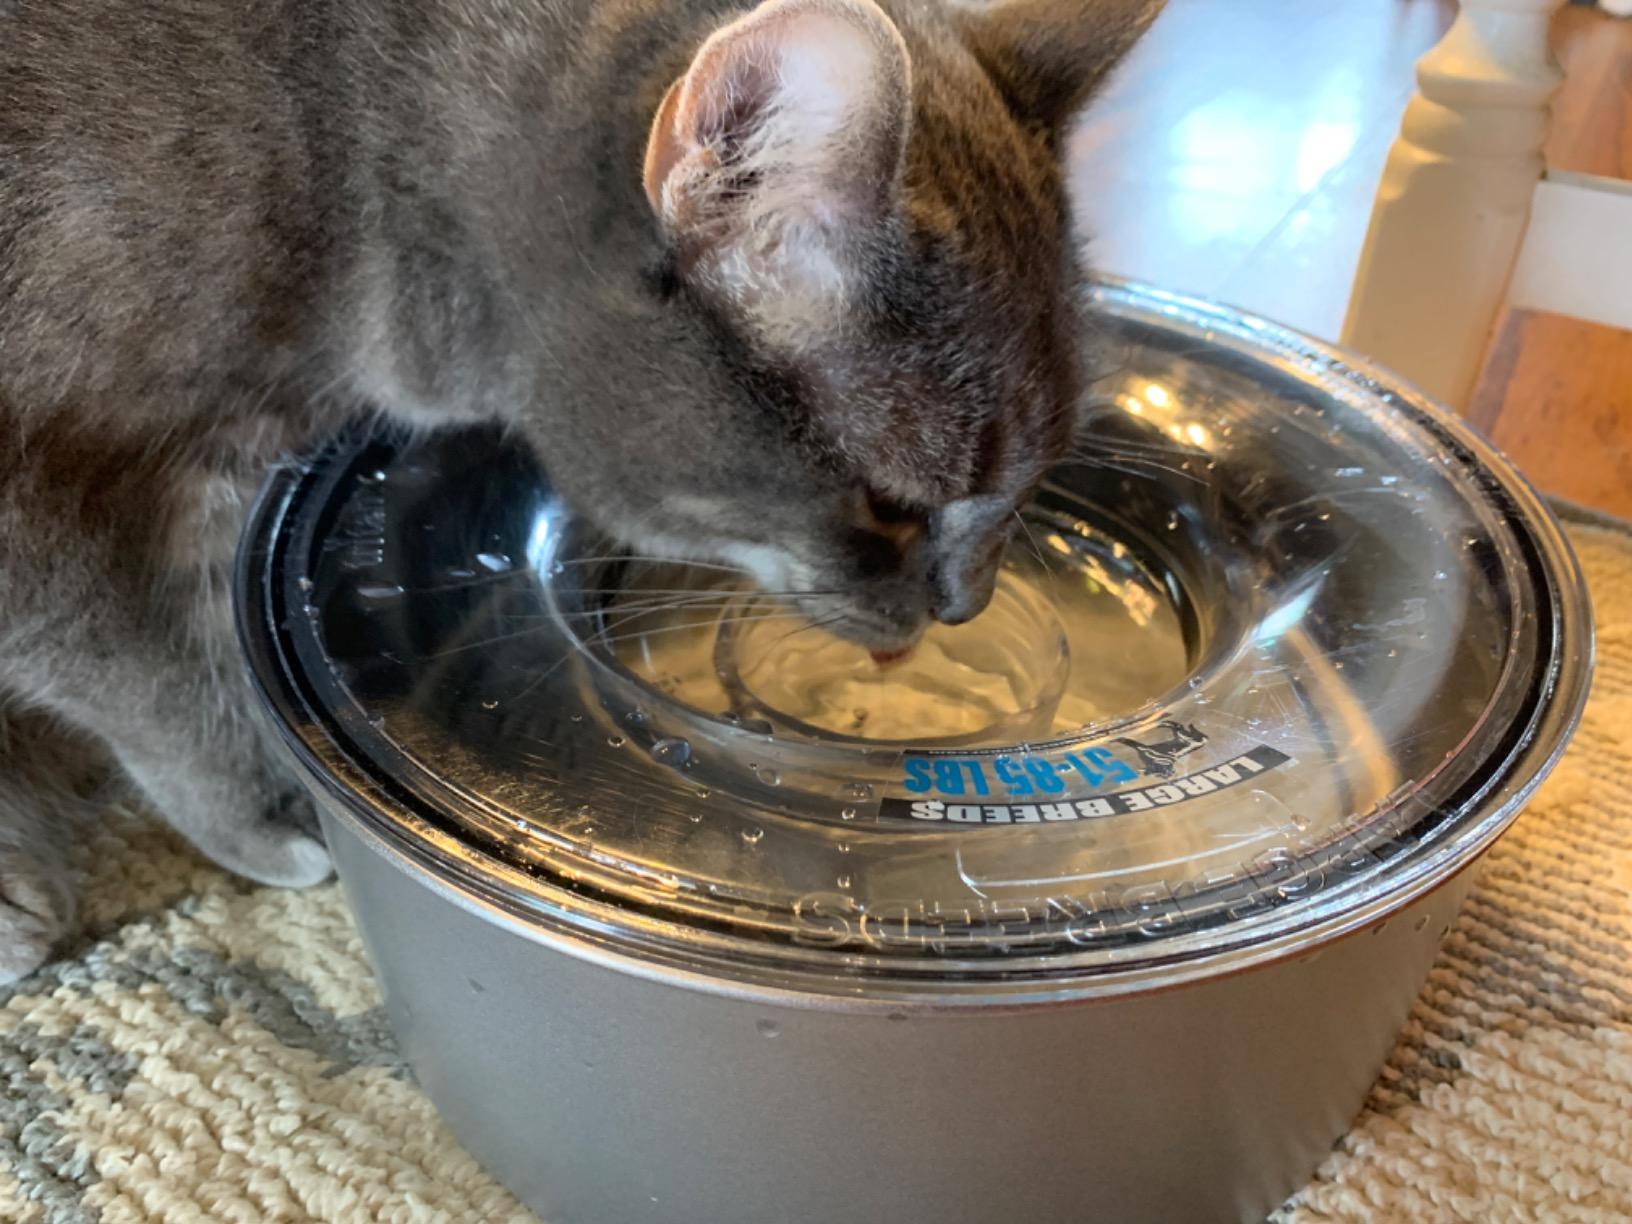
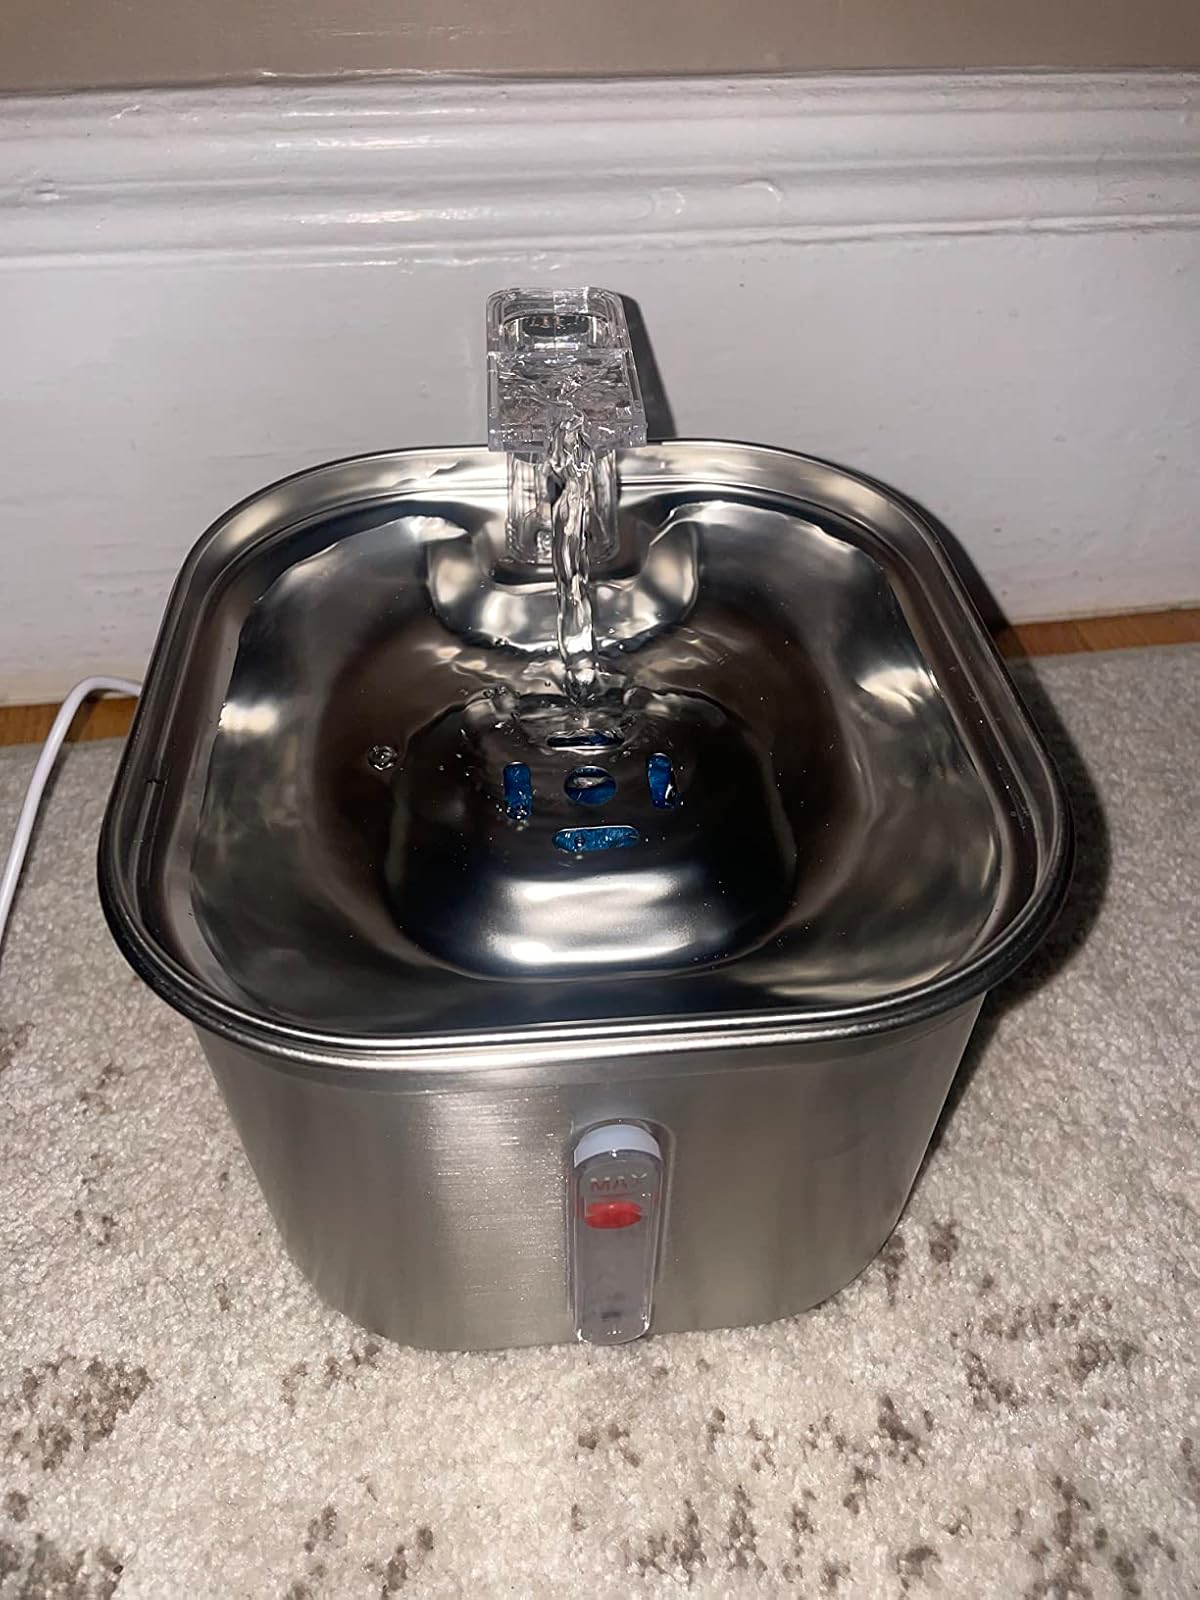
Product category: items_bowl
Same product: no